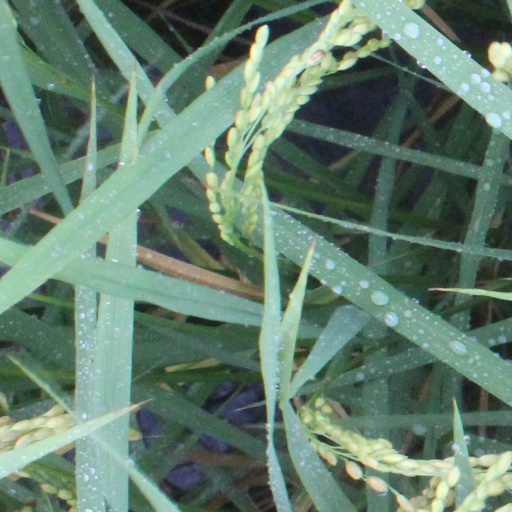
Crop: rice